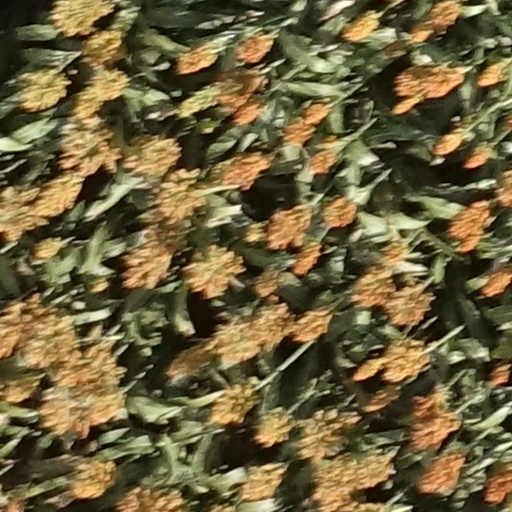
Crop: sorghum